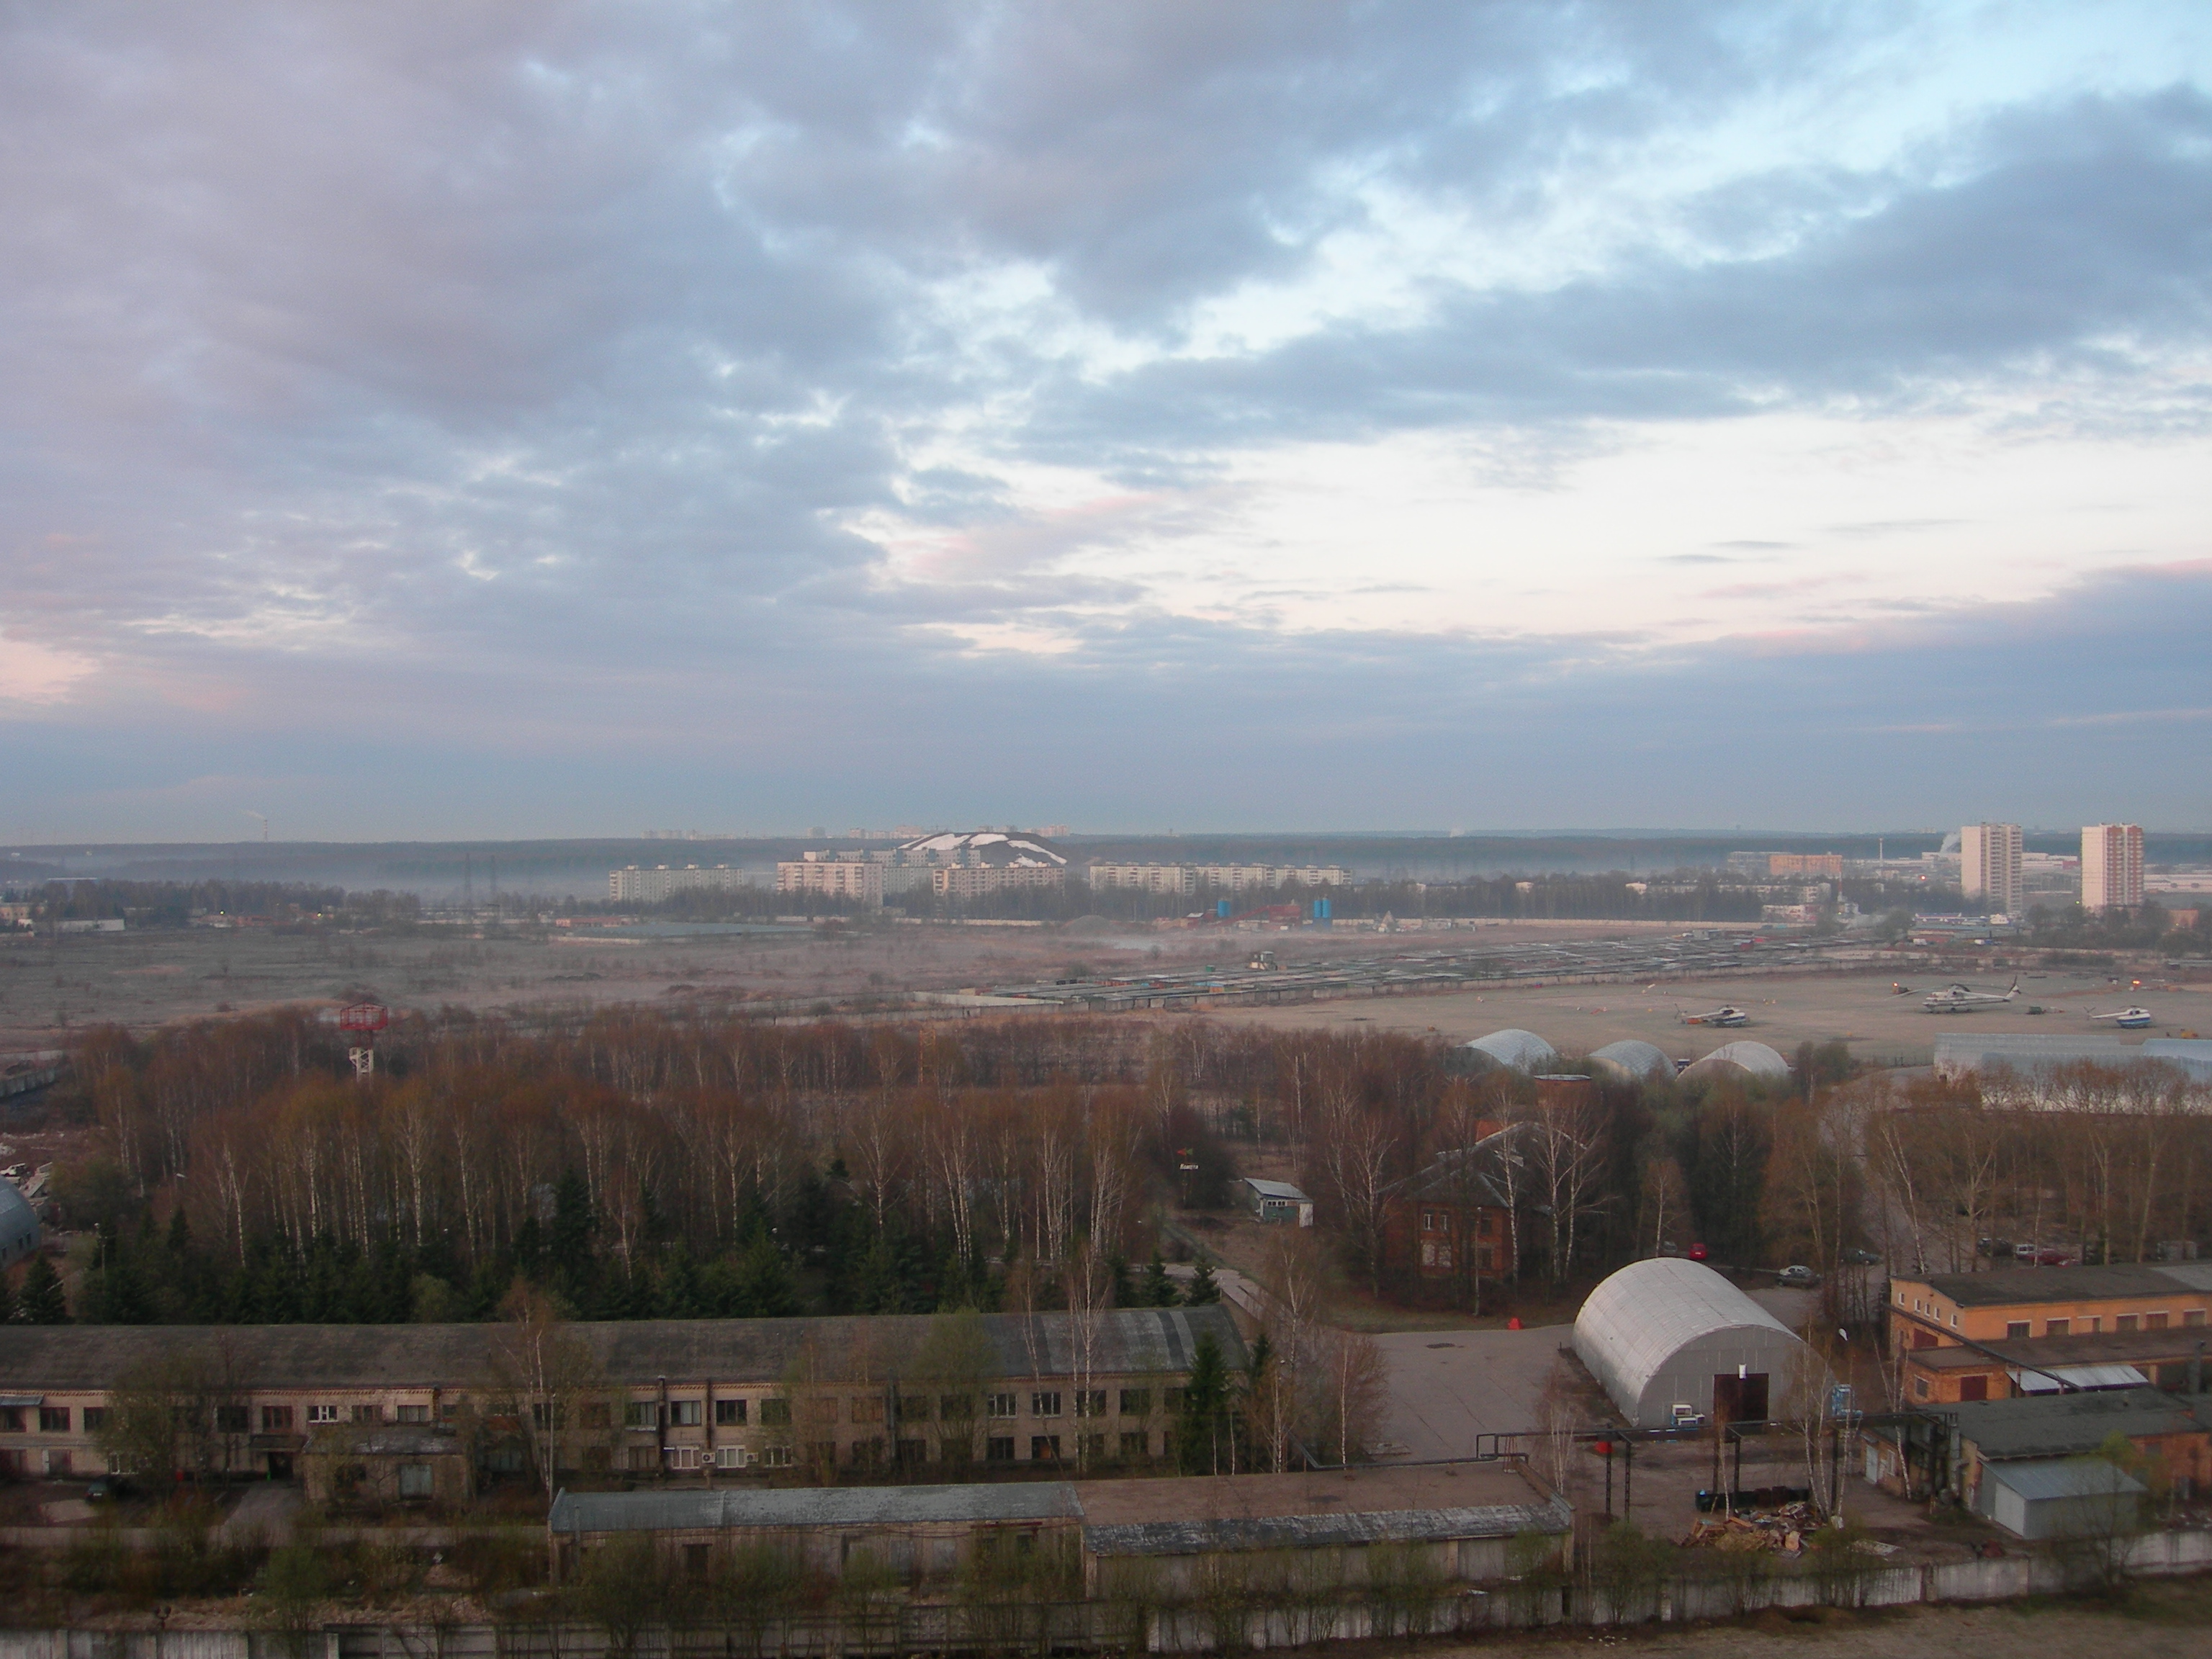
landscape, horizon, cloud, skyline, morning, hill, city, cityscape, panorama, dusk, evening, nikon, moscow, russia, cityscapes, aerial photography, atmospheric phenomenon, atmosphere of earth